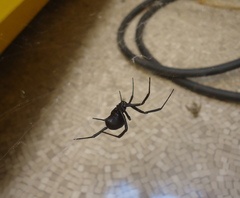
Species: Lactrodectus_hesperus